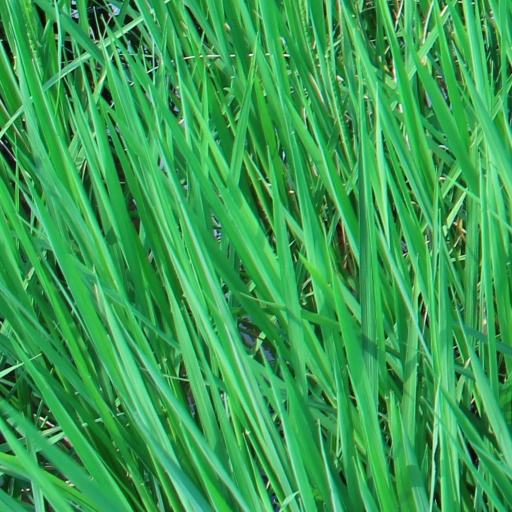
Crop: rice